Quilicura

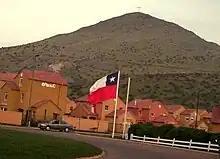
A new subdivision in Quilicura. Cerro Renca is in the background.

According to the 2002 census, Quilicura spans an area of and has 126,518 inhabitants (62,421 men and 64,097 women). Of these, 125,999 (99.6%) lived in urban areas and 519 (0.4%) in rural areas. The population grew by 207.7% (85,397 persons) between the 1992 and 2002 censuses. According to the 2012 census preliminary data Quilicura is now home to 203,946 residents.